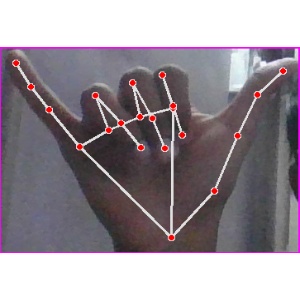
अक्षर: य